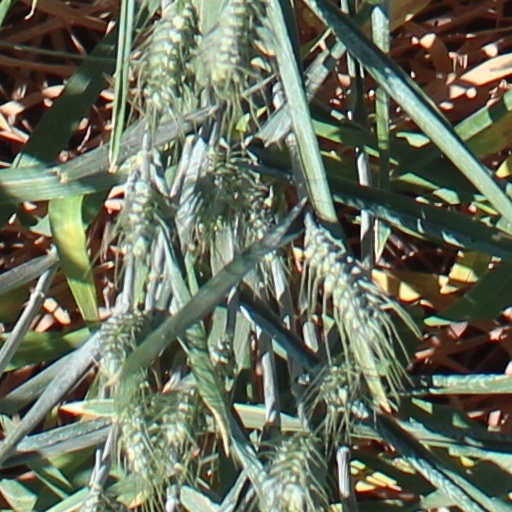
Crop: wheat